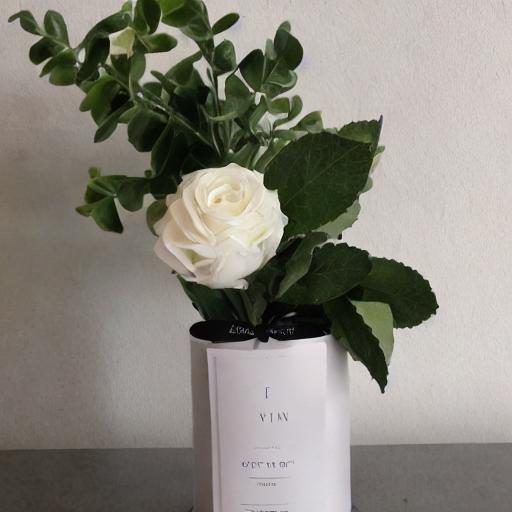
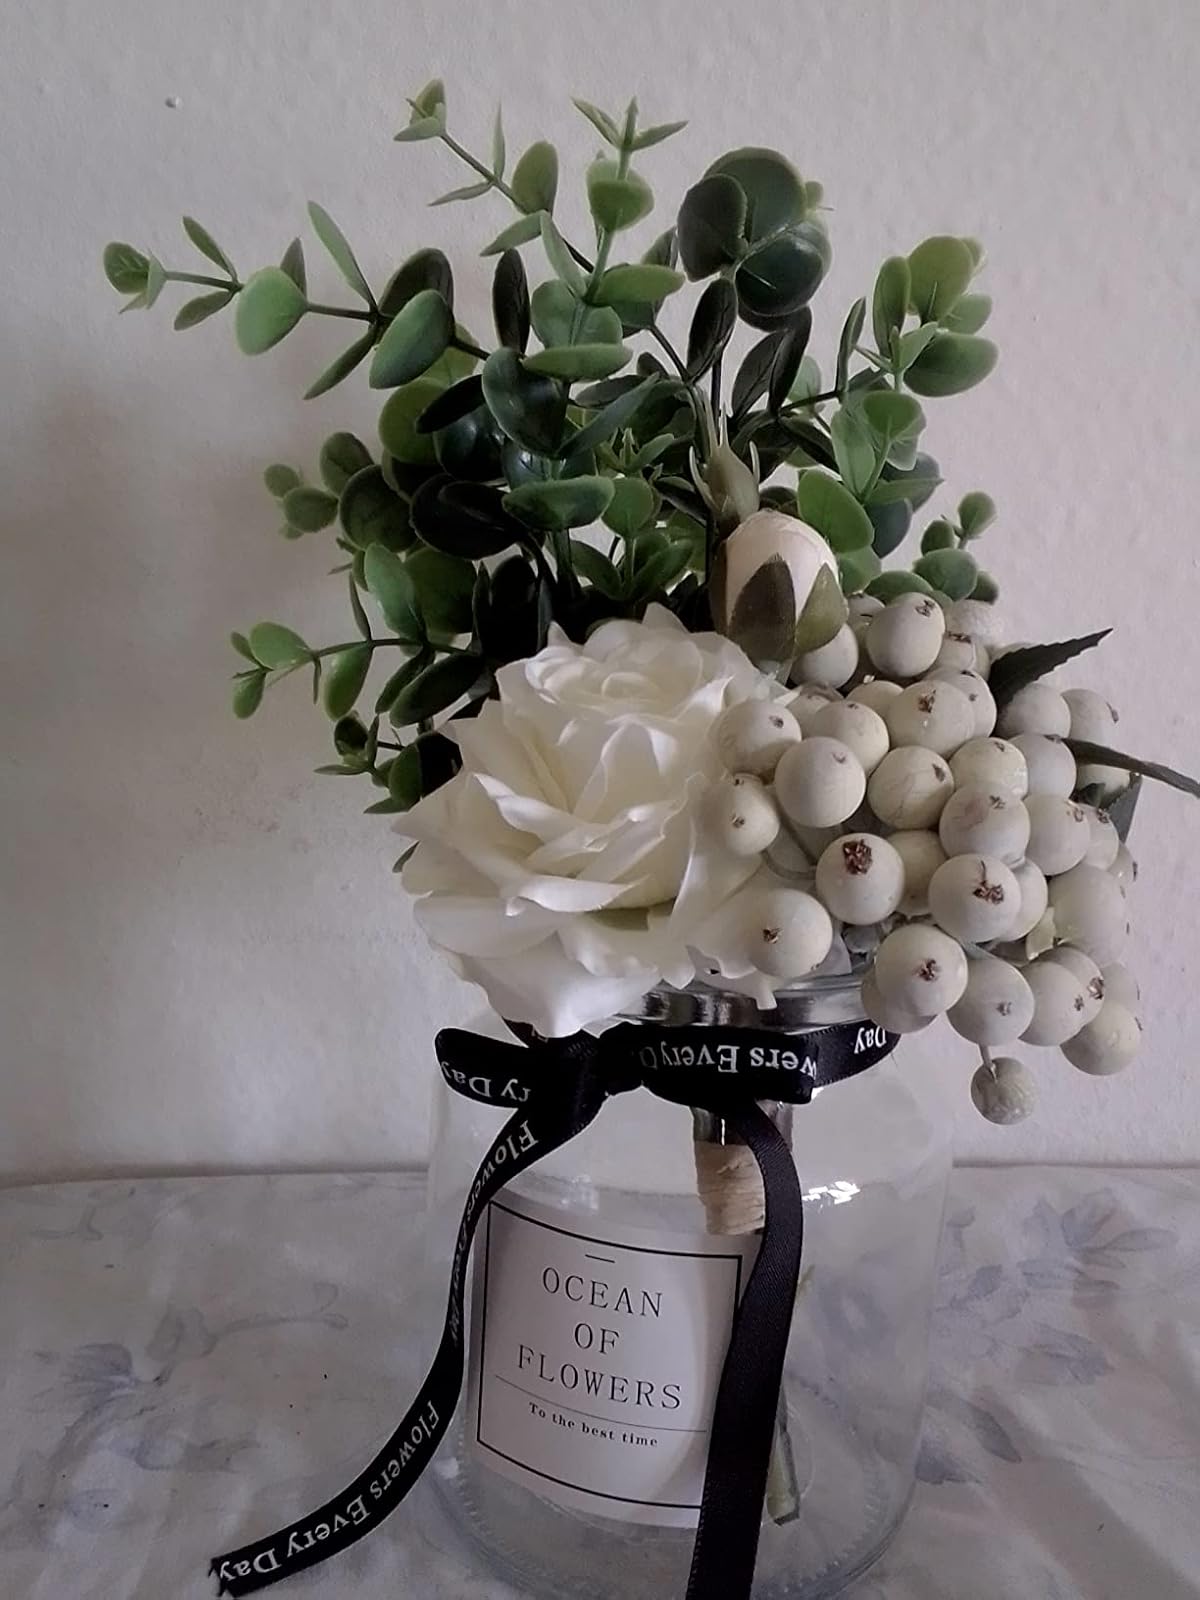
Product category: vase
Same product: no